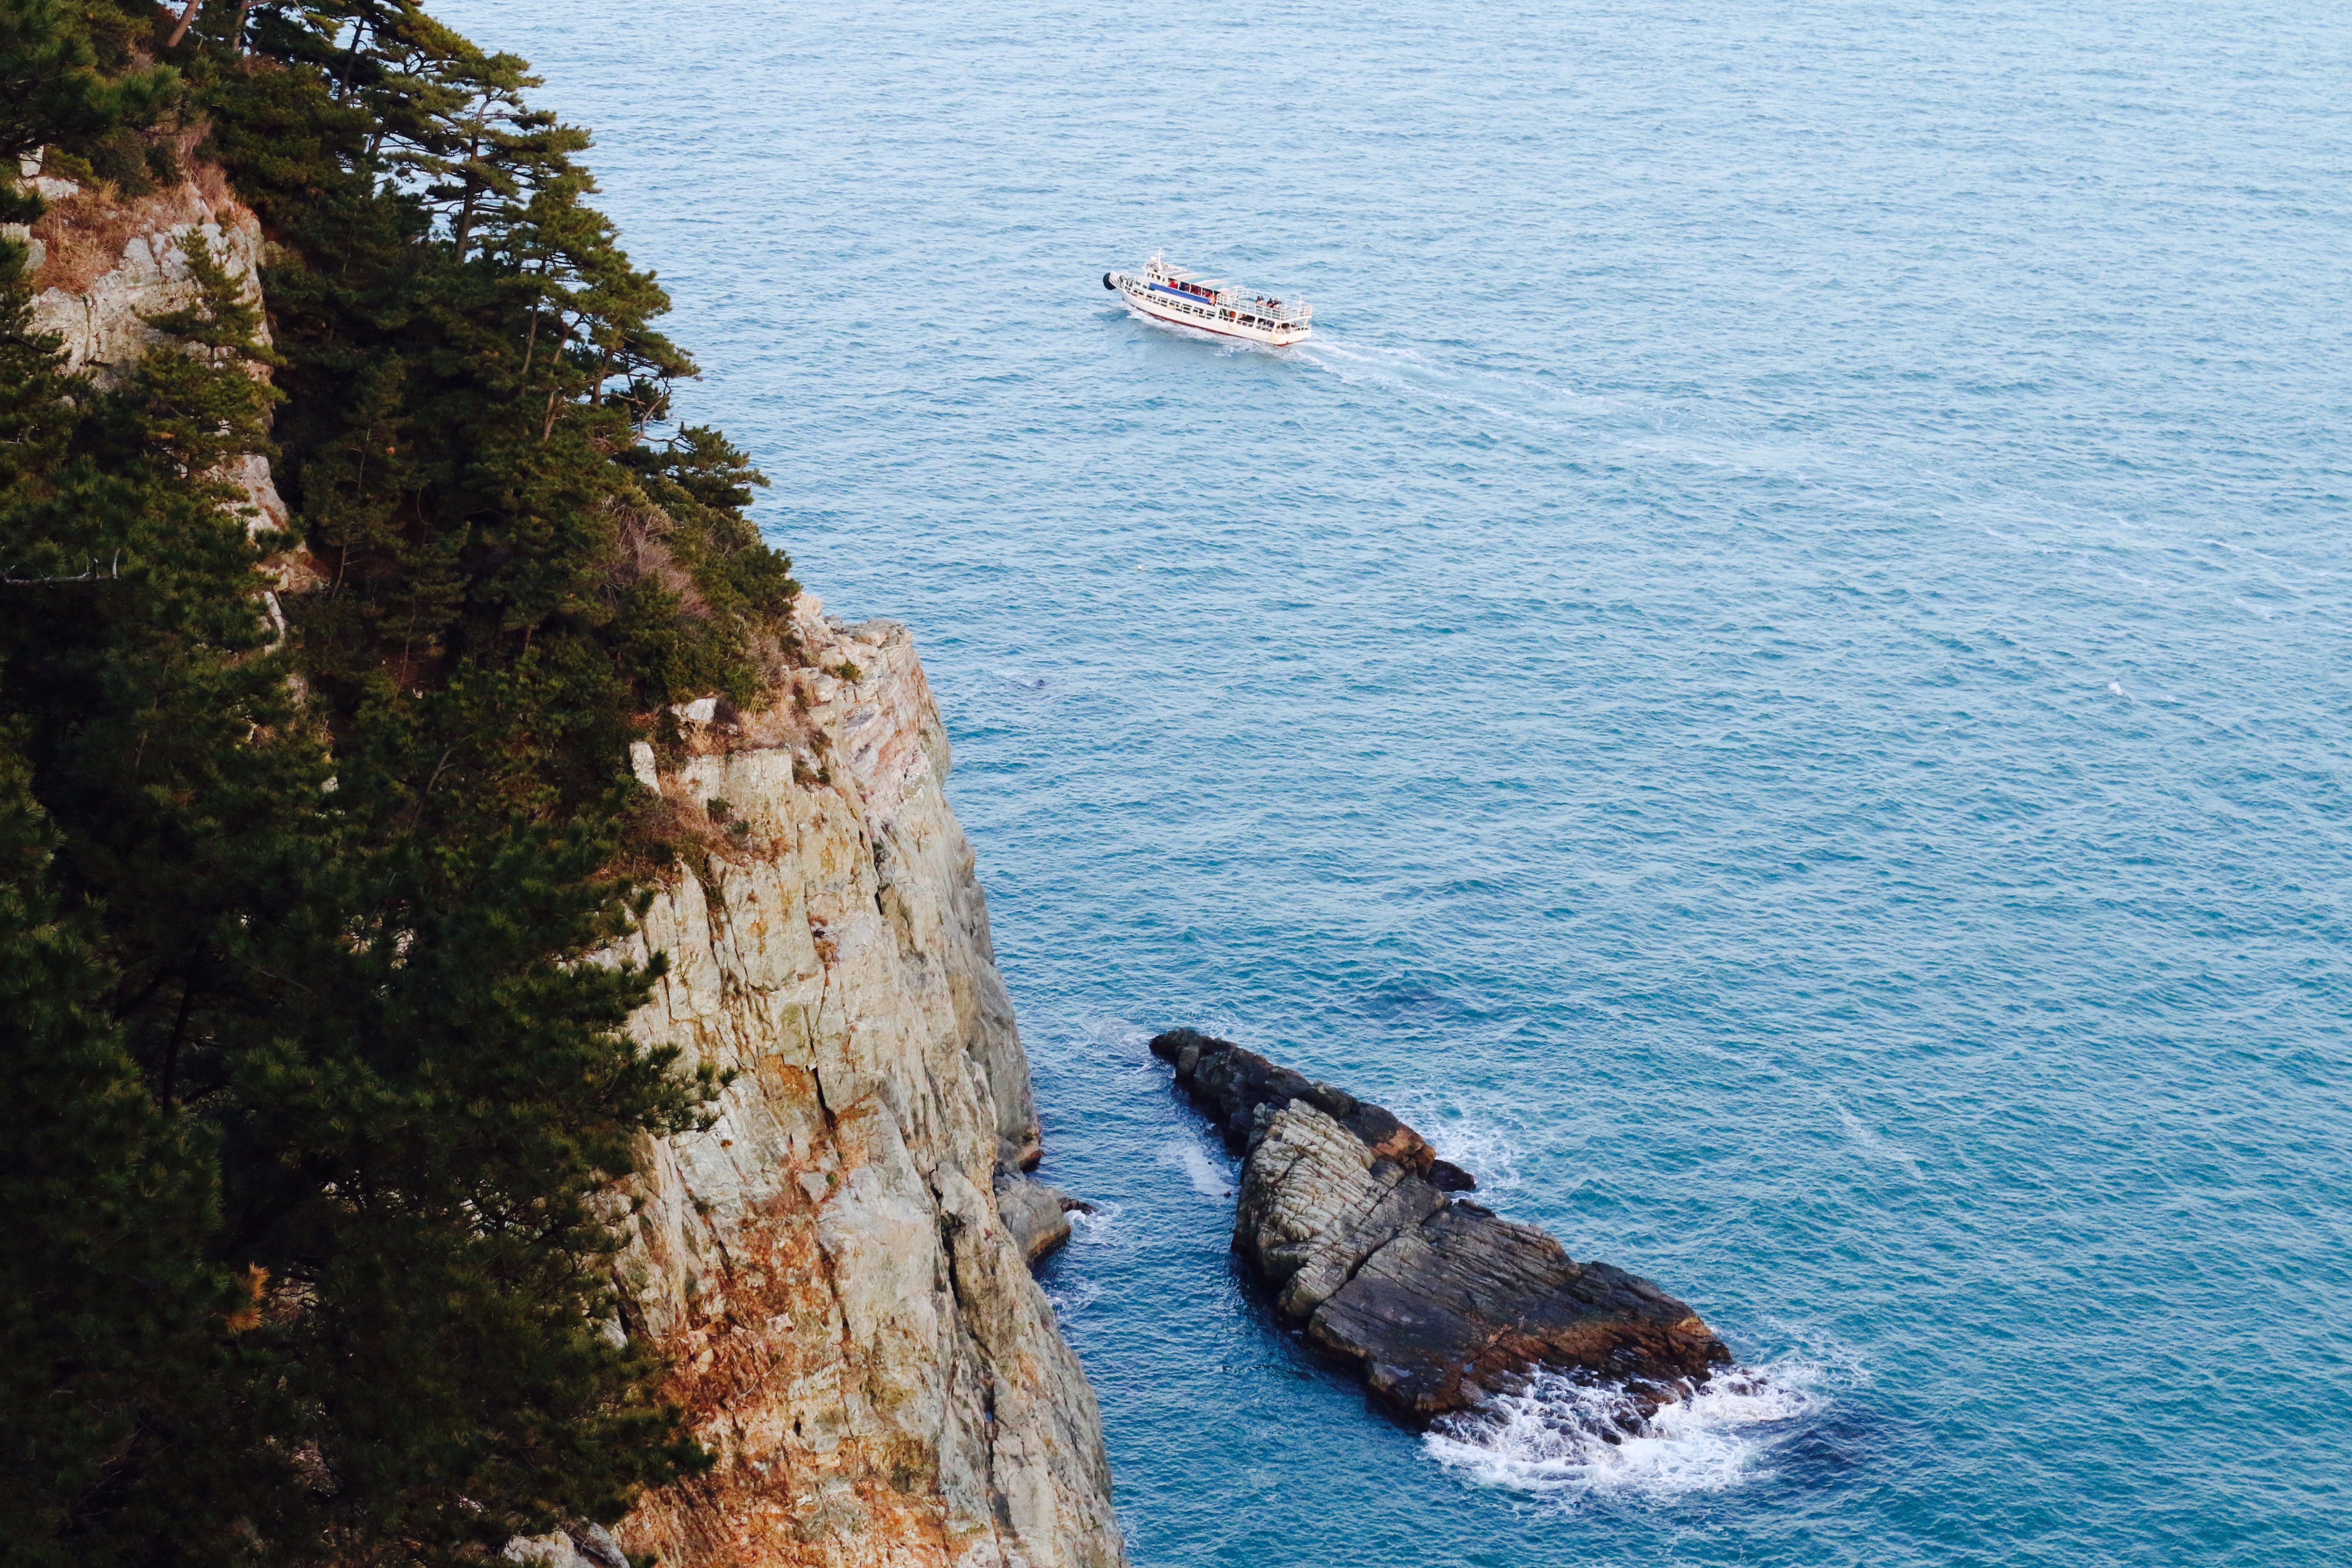
landscape, sea, coast, nature, ocean, cliff, vehicle, scenery, bay, terrain, korea, wallpapers, cape, times, blue sea, republic of korea, marine mammal